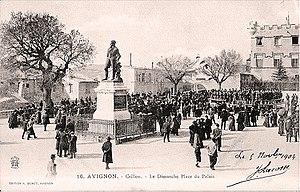
Un dimanche sur la Place du Palais d'Avignon avec au centre la statue du brave Crillon
Les Places d'Avignon Centre, désignent une quarantaine de places créées à l’intérieur des remparts, dans le centre historique de la ville, au fur et à mesure du déblaiement des ruines de l’antique Avenio puis de la cité médiévale au temps des papes. Tout au long du Moyen Âge, places et carrefours étaient forts réduits. Ni le palais des papes, ni les églises n'étaient précédés de places. Les seuls espaces libres étaient les cimetières où se tenaient réunions publiques, foires et marchés et où se déroulaient maintes réjouissances dont les mystères et les soties.